True Files

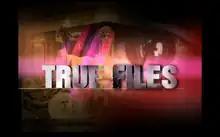

True Files (Chinese: 真实档案) is an English language television docu-drama telecast on MediaCorp Channel 5, with each episode (except the last episode of Season 3, "The Unsolved") re-enacting major court proceedings, mostly of murder, in Singapore. When the inaugural season was telecast in 2002, its first episode was re-slotted to be telecast later, when numerous public feedback was received by the station complaining that it was too graphic after watching trailers for the pilot episode. The show was also pushed back to a 10 p.m. time slot from the fourth episode onwards as a result. Nonetheless, the hype helped the show to enjoy favourable viewership ratings. Over five years, a total of five seasons had been telecasted, with the final season airing in 2007.